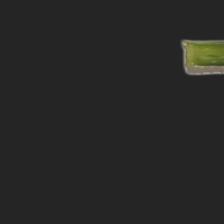
Plant: Aloe Vera